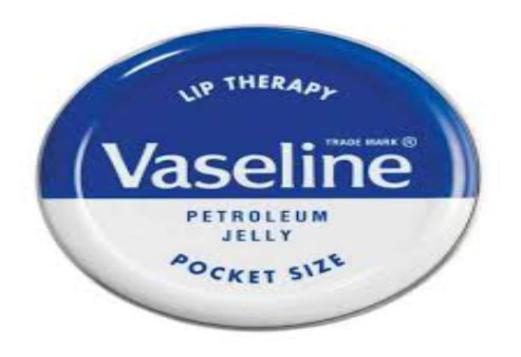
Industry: Necessities